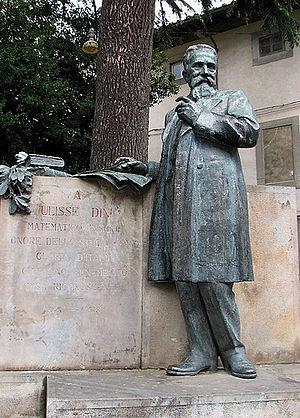
Ulisse Dini est un mathématicien et homme politique italien de la fin du XIXᵉ et du début du XXᵉ siècle.